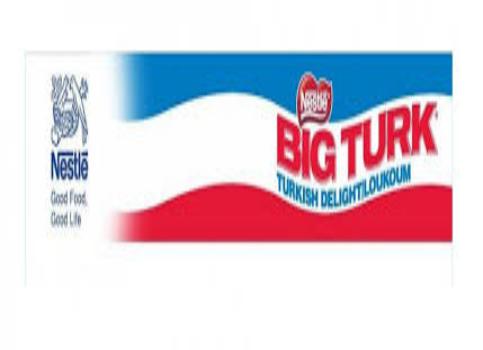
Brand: Big Turk
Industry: Food